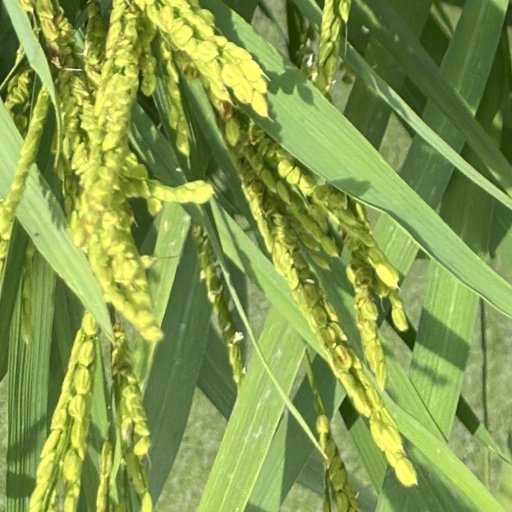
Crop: rice